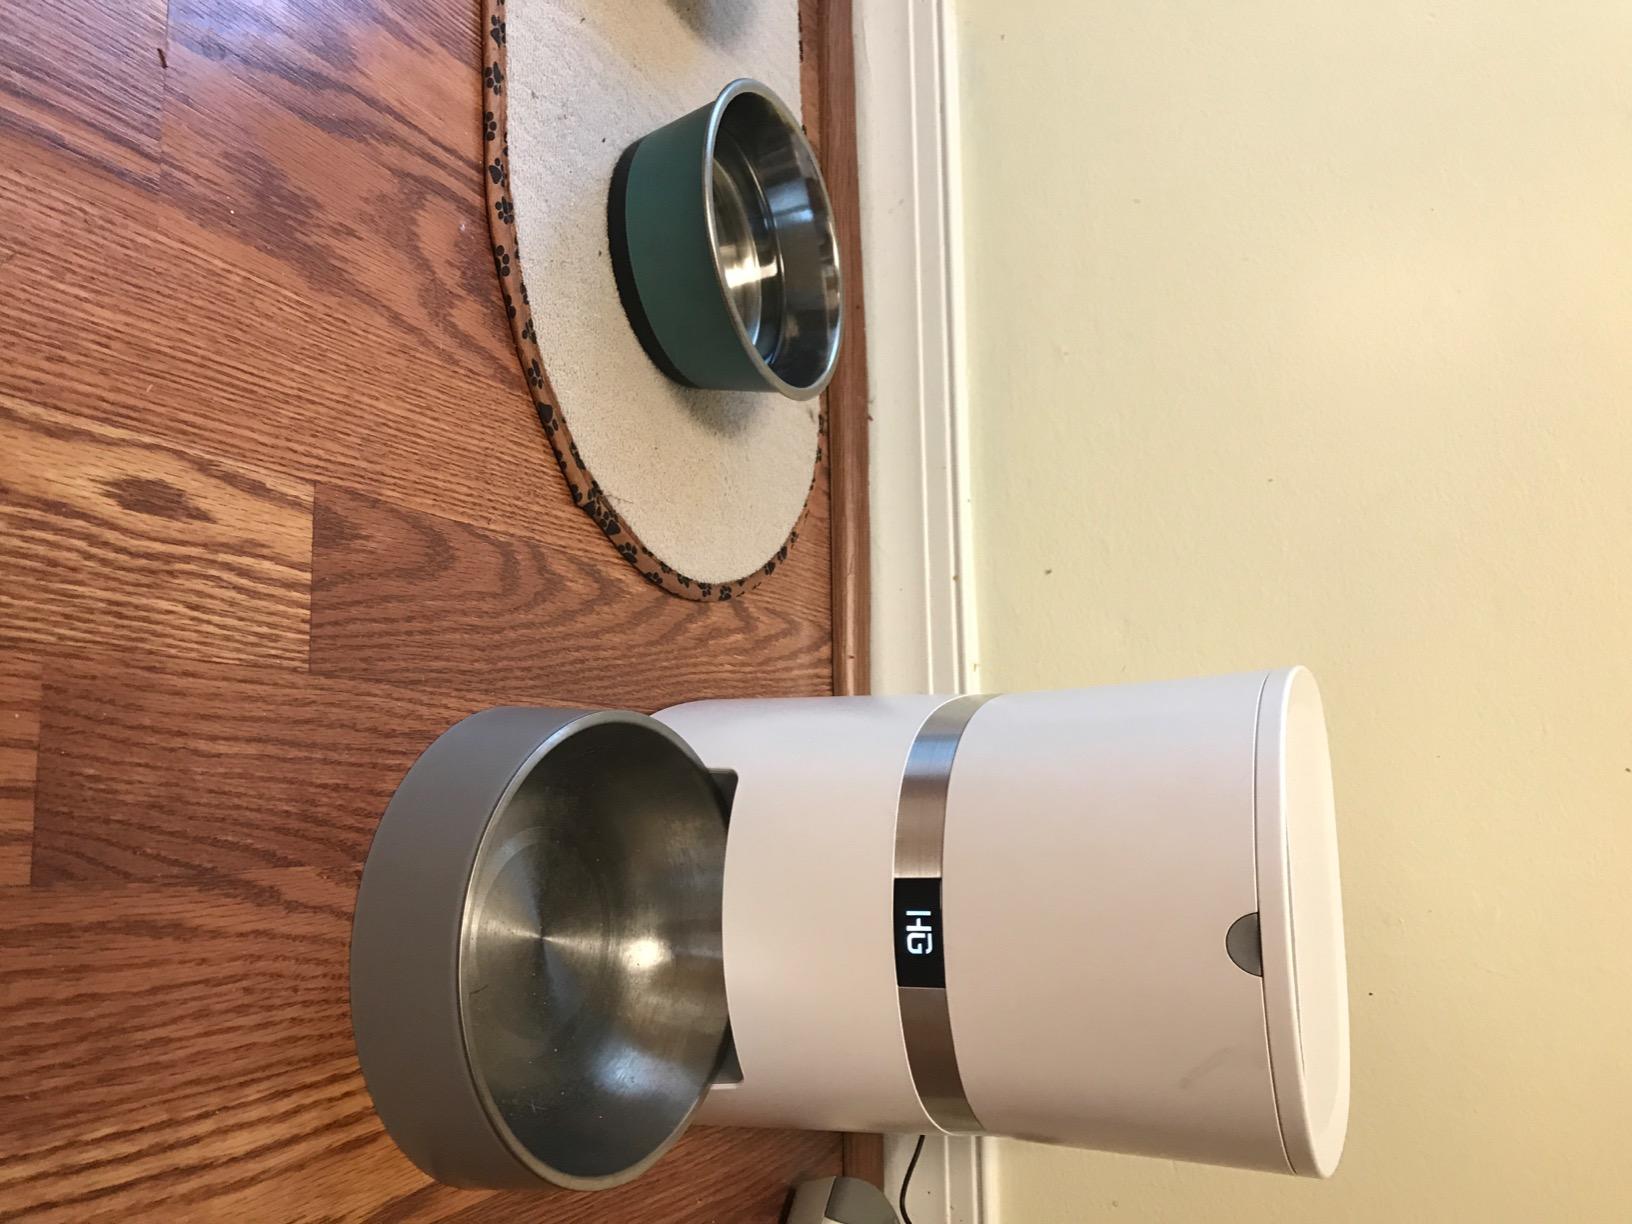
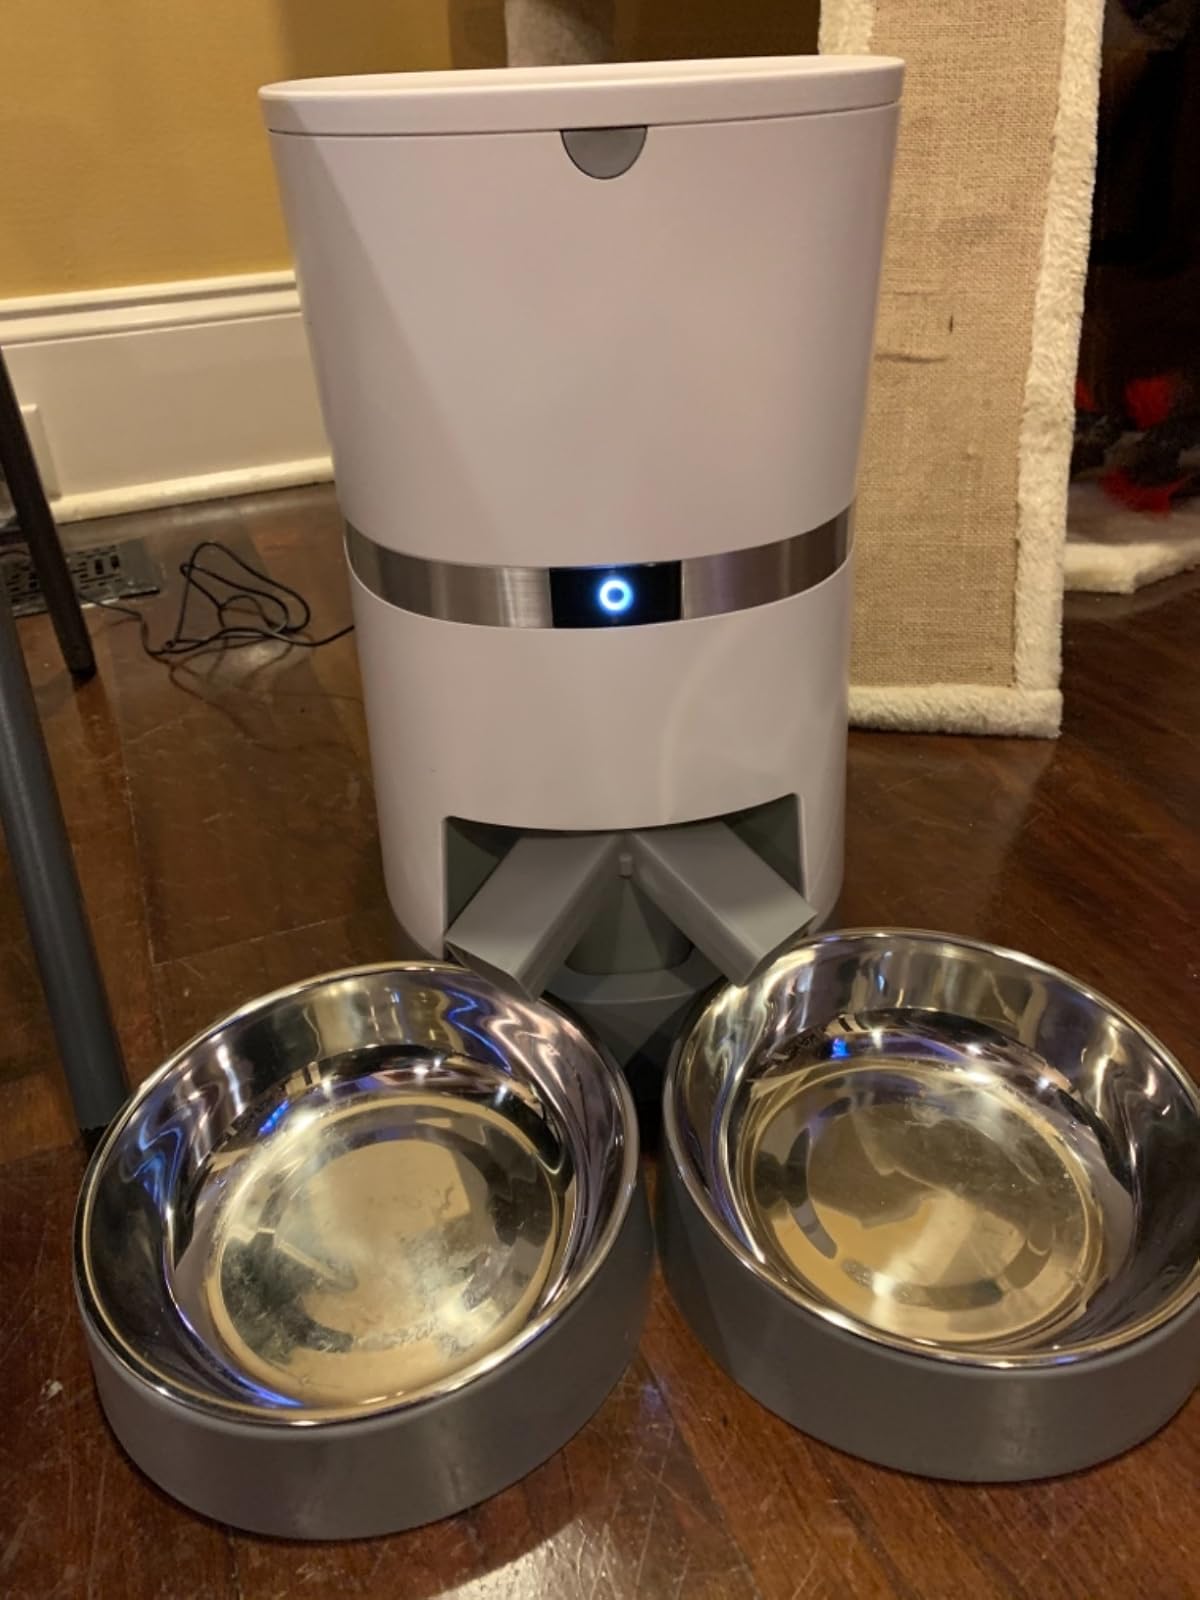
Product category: items_feeder
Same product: no